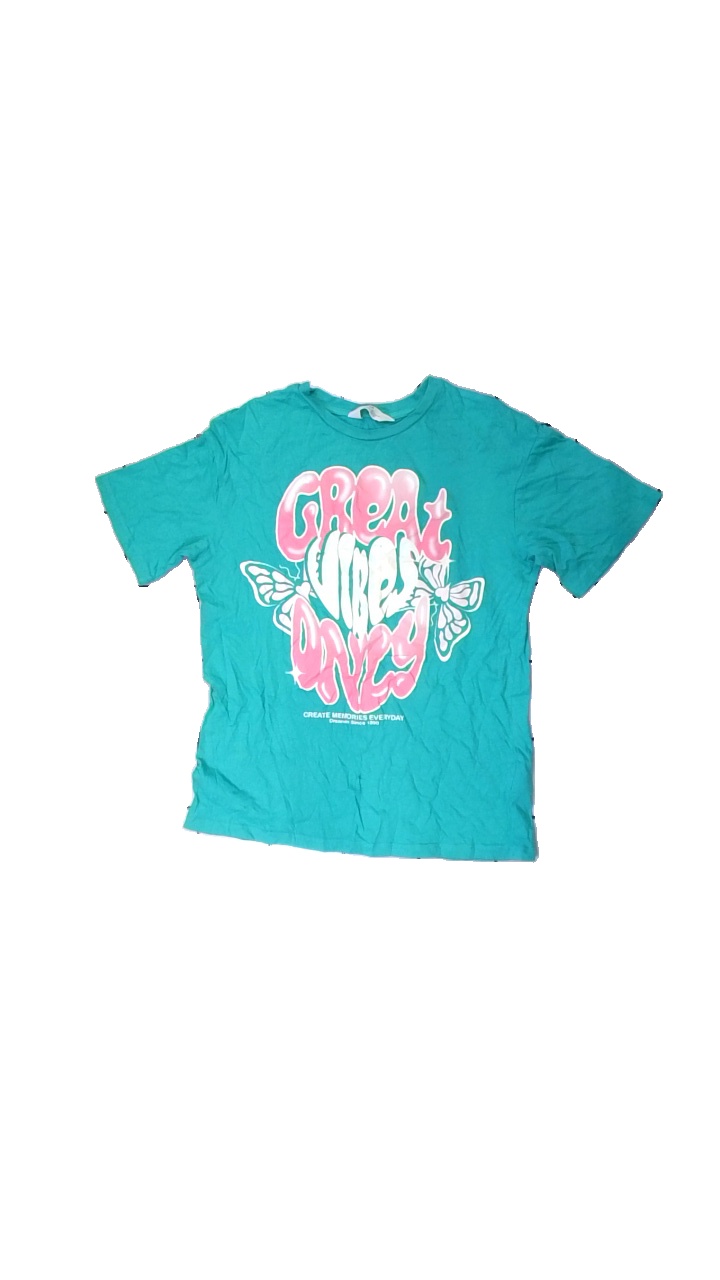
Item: T-shirt (Children)
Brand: H&m
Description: Green t-shirt with colorful print in front from H&M, size 146/152. Poor condition.
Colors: Green, Pink, White, Multicolor
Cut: Regular, C-collar
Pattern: Other
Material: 100% cotton
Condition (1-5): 2
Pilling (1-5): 5
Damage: stains
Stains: Minor
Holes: Minor
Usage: Export
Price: <50